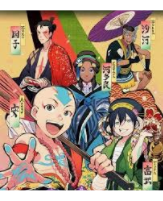
Portrait style: Cartoon Portrait